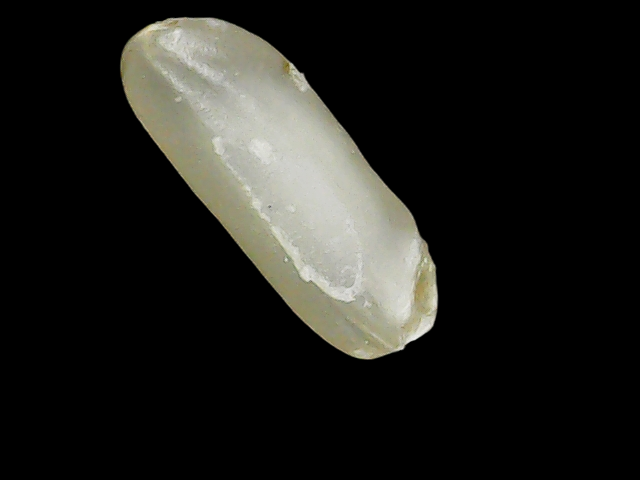
Rice variety: Binadhan24